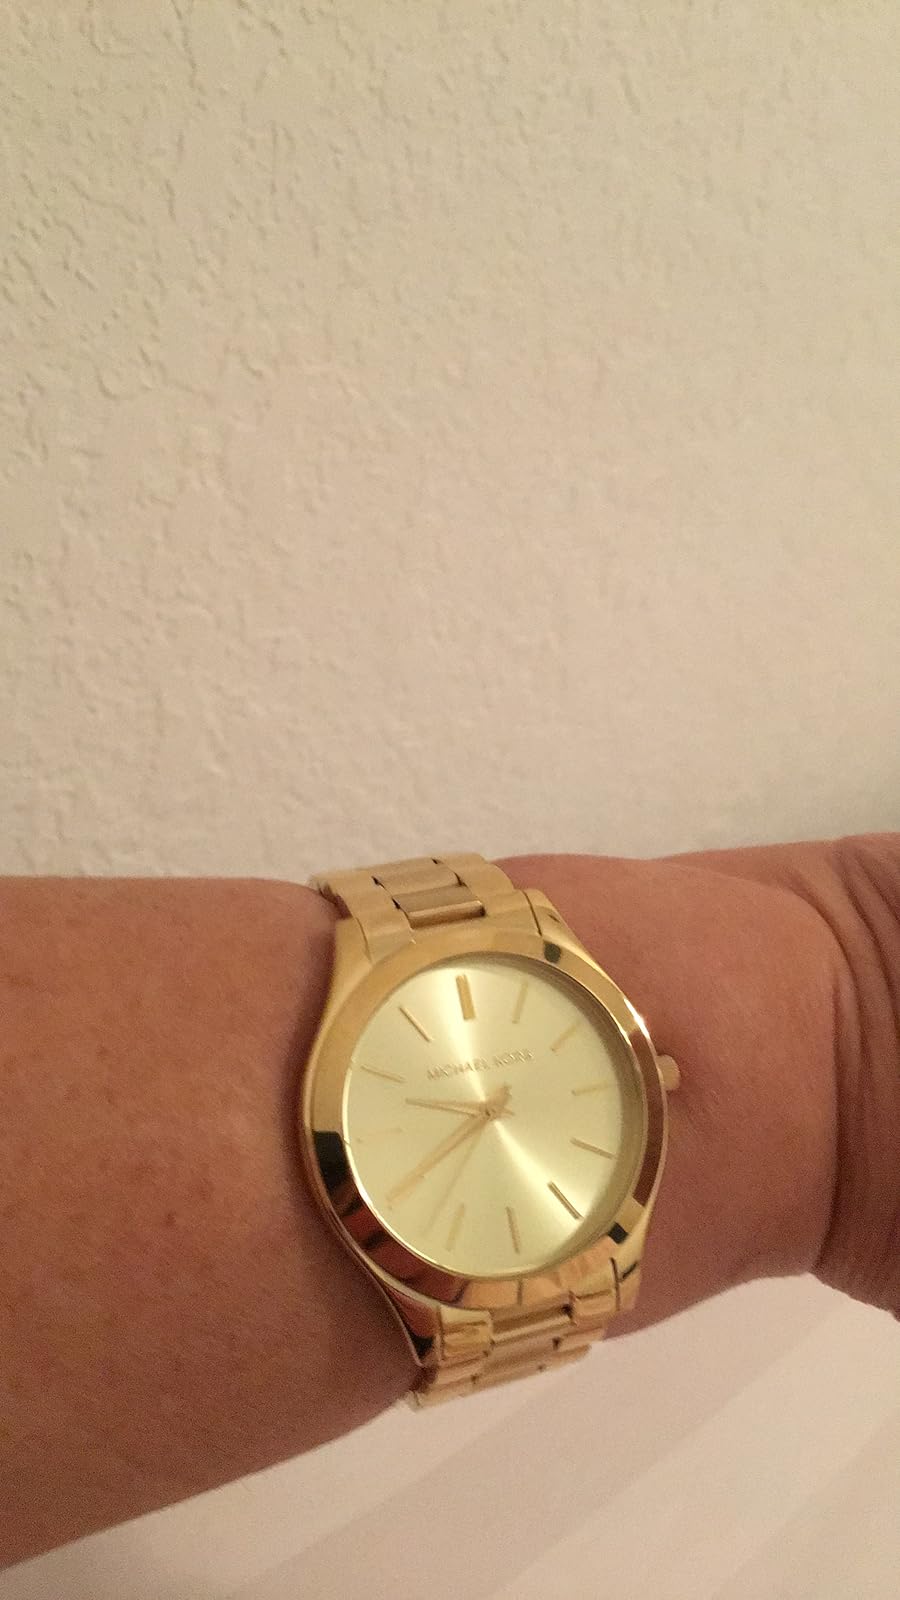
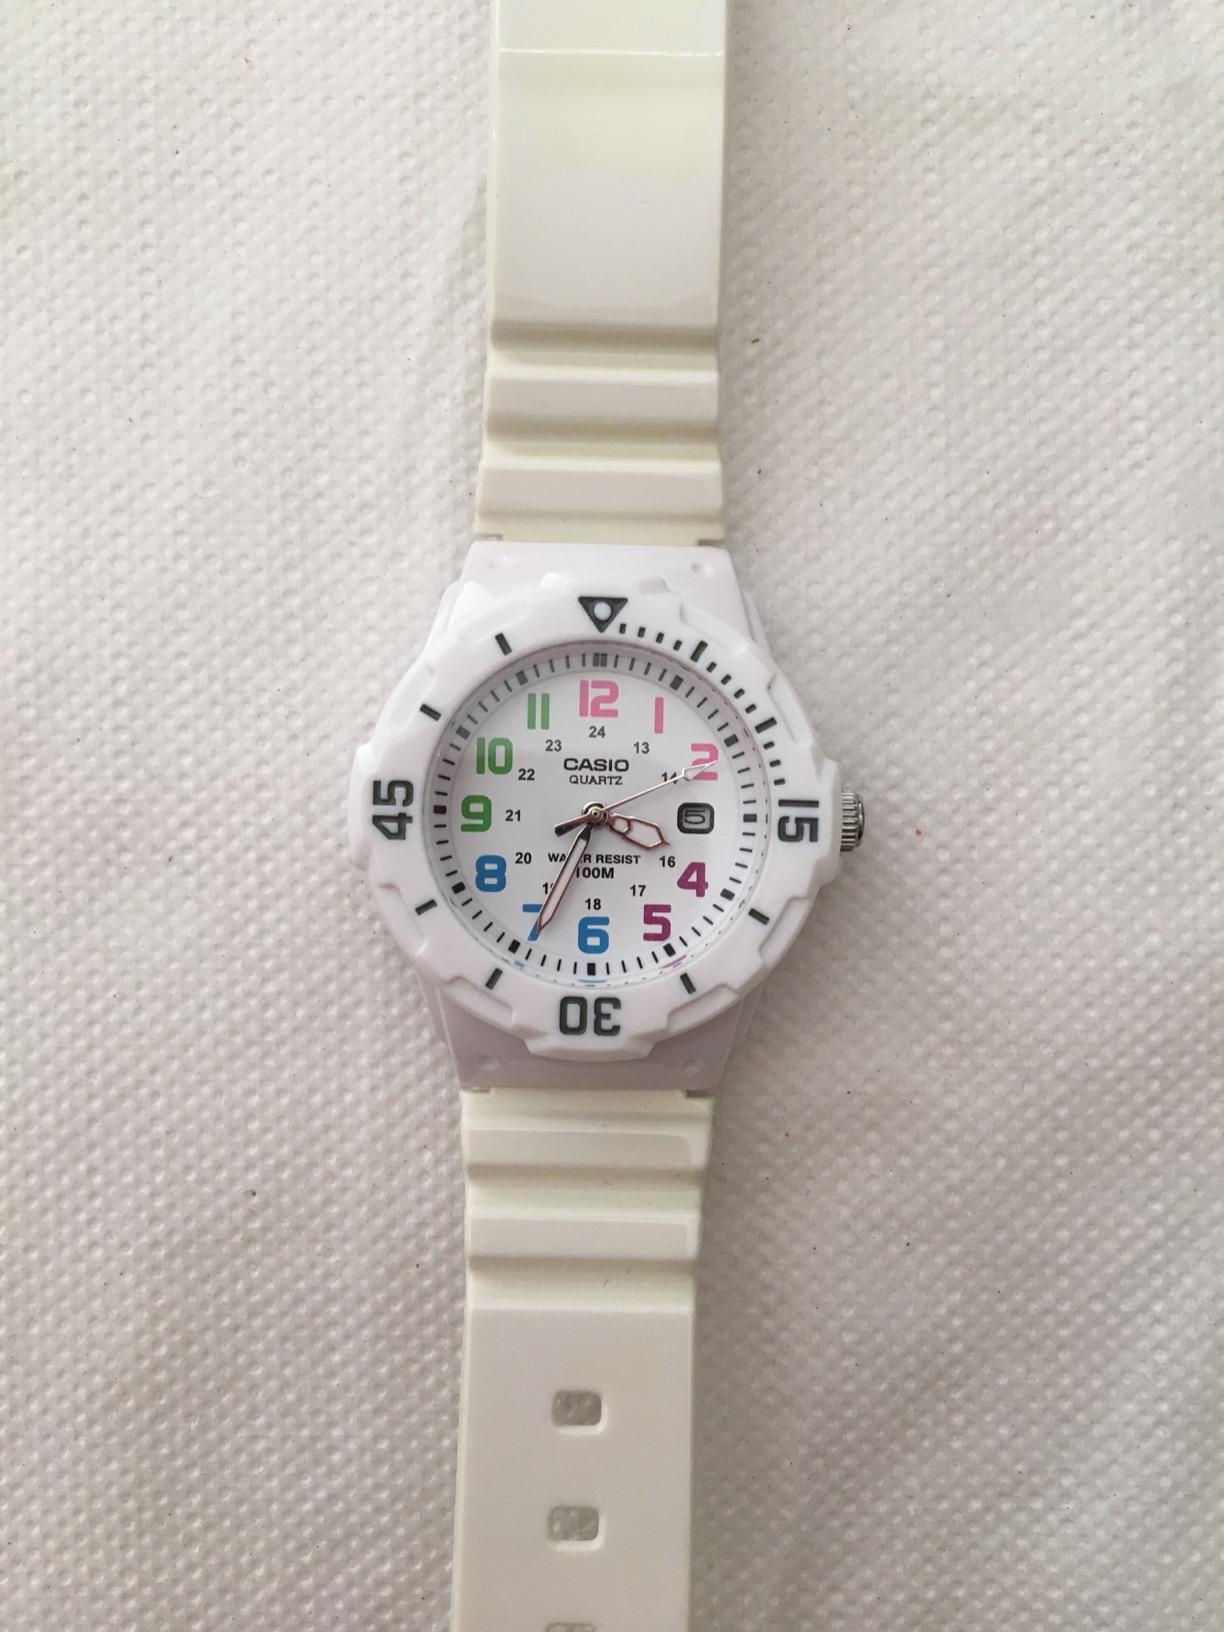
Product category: accessories_watch
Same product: no